Incunabula (video game)

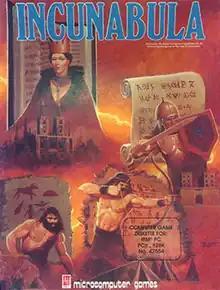

Incunabula is a video game designed by Steve Estvanik and released by Avalon Hill for IBM PC compatibles in 1984. It is the original computerized version of the "Civilization" board game, preceding Sid Meier's "Civilization" which was published in 1991.